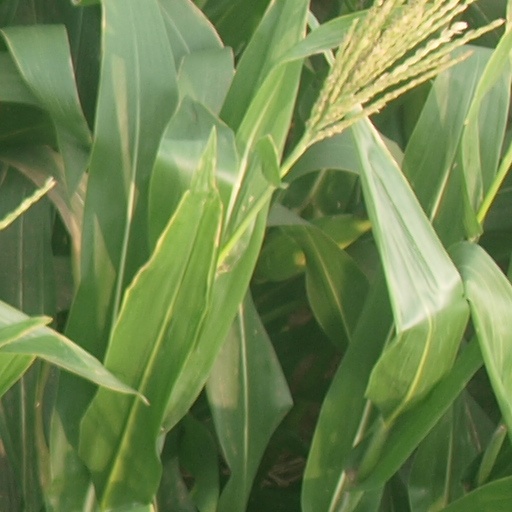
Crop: maize; corn